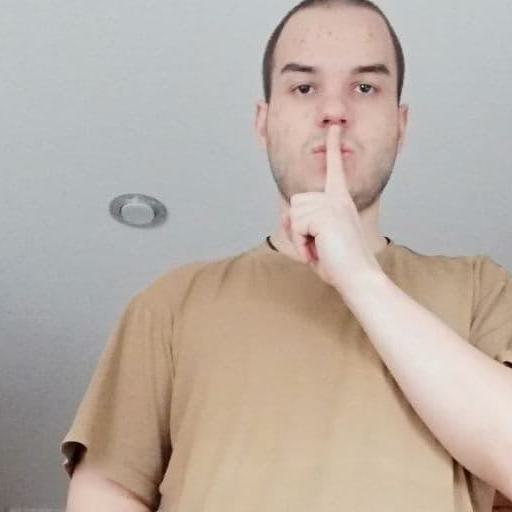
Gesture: mute